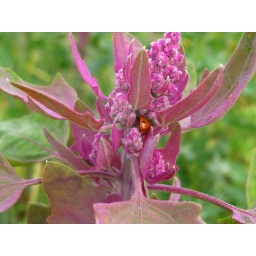
ladybird in a pink flower